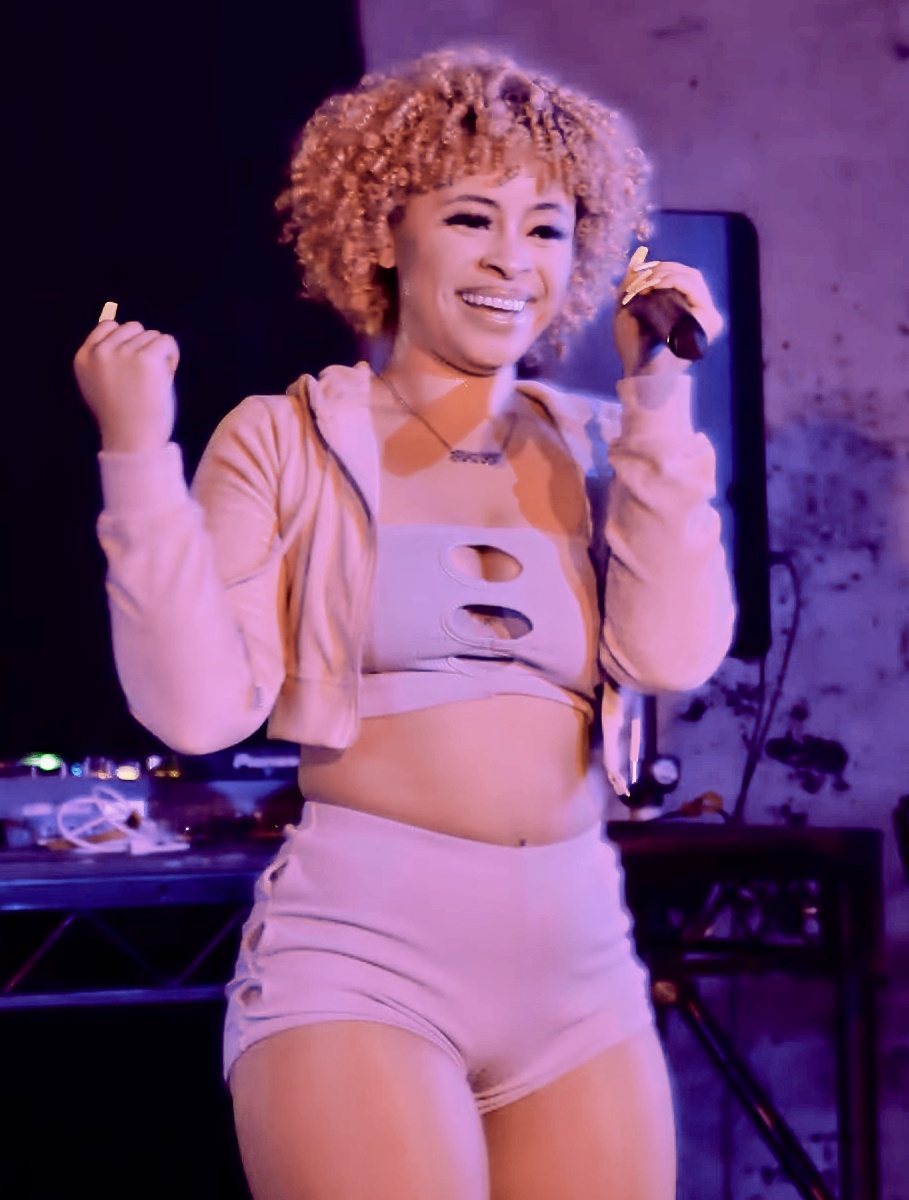
ไอซ์สไปซ์

| name = ไอซ์สไปซ์
| image = Ice Spice Next Wav by Keinoflo uploaded by James Tamim V4 (cropped V2) 2022.png
| caption = ไอซ์สไปซ์ขณะแสดงในปี 2022
| birth_name = ไอซิส ไนจา แกสตัน
| birth_place = เดอะบร็องซ์ นครนิวยอร์ก, สหรัฐ
| years_active = 2021–ปัจจุบัน
ไอซิส ไนจา แกสตัน (; เกิด 1 มกราคม ค.ศ. 2000) หรือชื่อในวงการคือ ไอซ์สไปซ์ (Ice Spice) เป็นแร็ปเปอร์และนักแต่งเพลงชาวอเมริกัน เกิดและเติบโตในเดอะบร็องซ์ นครนิวยอร์ก เธอเริ่มอาชีพทางดนตรีในปี 2021 หลังจากได้พบกับโปรดิวเซอร์เพลงชื่อ ริโอทูซา ขณะเรียนอยู่ที่State University of New York at Purchase|มหาวิทยาลัยรัฐแห่งนิวยอร์กที่เพอร์เชส ไอซ์สไปซ์ได้รับความสนใจจากซิงเกิล "มันช์ (ฟีลลินยู)", "บิกีนีบอตทอม" และ "อินฮามูด" ซึ่งทั้งหมดวางจำหน่ายล่วงหน้าก่อนอีพีชุดแรกของเธอ "ไลก์..?" (2023) โดยเธอได้รับคำยกย่องจาก จอน คารามานิกา แห่ง "เดอะนิวยอร์กไทมส์" ให้เป็น "เจ้าหญิงเพลงแร็ปคนใหม่"
== ชีวิตช่วงแรก ==
ไอซิส แกสตัน เกิดเมื่อวันที่ 1 มกราคม 2000 ในเดอะบร็องซ์ นครนิวยอร์ก เธอเติบโตในย่านถนนฟอร์ดแฮม เป็นลูกสาวคนโตในบรรดาพี่น้องห้าคน พ่อของเธอเป็นอดีตแร็ปเปอร์ใต้ดินชาวแอฟริกัน-อเมริกันที่มีเชื้อสายไนจีเรีย ส่วนแม่ของเธอเป็นชาวโดมินิกัน ซึ่งให้กำเนิดแกสตันขณะอายุ 17 ปี ทั้งคู่พบกันที่แมคโดนัลด์ ก่อนจะหย่าร้างกันเมื่อแกสตันอายุสองขวบ เนื่องจากพ่อแม่ของเธอมักจากบ้านไปทำงานบ่อย ๆ เธอจึงใช้เวลาส่วนใหญ่อยู่กับปู่ย่าตายายและลูกพี่ลูกน้องของเธอ เธอเข้าเรียนในเดอะบร็องซ์ ก่อนย้ายเข้าSacred Heart High School (Yonkers, New York)|โรงเรียนเซเครดฮาร์ตไฮสกูล ซึ่งเป็นโรงเรียนคาทอลิกในยองเกอส์
เมื่ออายุ 7 ปี แกสตันเริ่มสนใจดนตรีฮิปฮอปหลังจากได้ฟังเพลงของลิลคิม, นิกกี มินาจ และแร็ปเปอร์คนอื่น ๆ เธอเริ่มเขียนกวีนิพนธ์และแร็ปแบบฟรีสไตล์ตั้งแต่เรียนอยู่ชั้นประถมจนถึงมัธยมปลาย จากนั้นเธอเข้าเรียนที่มหาวิทยาลัยรัฐแห่งนิวยอร์กที่เพอร์เชส (SUNY)
== การทำงาน ==
ไอซ์สไปซ์เริ่มอาชีพทางดนตรีในปี 2021 หลังจากได้พบกับโปรดิวเซอร์เพลงชื่อ ริโอทูซา ขณะเรียนอยู่ที่มหาวิทยาลัยรัฐแห่งนิวยอร์กที่เพอร์เชส ซึ่งท้ายที่สุดเธอก็ตัดสินใจลาออก ริโอทูซารับหน้าที่เป็นโปรดิวเซอร์ให้กับเพลงเปิดตัวของเธออย่าง "บูลลีฟรีสไตล์" วางจำหน่ายในเดือนมีนาคม 2021 หลังจากวิดีโอของไอซ์สไปซ์ที่ทำชาเลนจ์ "บัสอิต" กลายเป็นไวรอลบนทวิตเตอร์ เพลง "เนมออฟเลิฟ" ก็ได้รับความสนใจบนซาวด์คลาวด์ ซึ่งทำให้เธอเริ่มมีชื่อเสียงบนอินสตาแกรม เพลง "มันช์ (ฟีลลินยู)" วางจำหน่ายในวันที่ 10 สิงหาคม 2022 ผลิตโดยริโอทูซา เพลงได้รับความนิยมหลังจากได้รับการสนับสนุนจากเดรก (นักดนตรี)|เดรก ซึ่งเล่นเพลงนี้บนสถานีวิทยุซิริอุสเอกซ์เอ็ม ซาวด์ 42 ต่อมากลายเป็นไวรอลบนทวิตเตอร์และติ๊กต็อก เพลงได้เข้าชาร์ต "บิลบอร์ด" ฮอตอาร์แอนด์บี/ฮิปฮอปซองส์ และชาร์ตบับบลิงอันเดอร์ฮอต 100 ในเดือนกันยายน 2022 ไอซ์สไปซ์ร้องรับเชิญให้กับบีเลิฟในเพลง "วันไทม์" ในเดือนเดียวกัน เธอได้เซ็นสัญญากับเทนแครัตโปรเจกต์และแคปิตอลเรเคิดส์ เมื่อวันที่ 28 ตุลาคม เธอออกเพลง "บิกีนีบอตทอม" อีพีชุดแรกของไอซ์สไปซ์ "ไลก์..?" วางจำหน่ายในวันที่ 20 มกราคม 2023
== ผลงานเพลง ==
=== อีพี ===
| class="wikitable plainrowheaders" style="text-align:center;"
! scope="col" rowspan="2" style="width:10em;" | ชื่อ
! scope="col" rowspan="2" | รายละเอียด
! scope="col" colspan="3" | ตำแหน่งสูงสุดบนชาร์ต
|-
! scope="col" style="width:2.5em;font-size:90%;"| Billboard 200|US
! scope="col" style="width:2.5em;font-size:90%;"| Top R&B/Hip-Hop Albums|USR&B/HH
|-
! scope="row"| "ไลก์..?"
|
* ออกจำหน่าย: 20 มกราคม 2023
* สังกัด: เทนแครัตโปรเจกต์, Capitol Records|แคปิตอล
* รูปแบบ: ดิจิทัลดาวน์โหลด, streaming media|สตรีมมิง
| 37 || 19
|-
| colspan="6" |
|
=== ซิงเกิล ===
| class="wikitable plainrowheaders" style="text-align:center;"
! scope="col" rowspan="2" style="width:15em;" | ชื่อ
! scope="col" rowspan="2" | ปี
! scope="col" colspan="10" | ตำแหน่งสูงสุดบนชาร์ต
! scope="col" rowspan="2" | การรับรอง
! scope="col" rowspan="2" | อัลบั้ม
|-
! scope="col" style="width:2.5em;font-size:90%;"| Billboard Hot 100|USPeaks on the US Hot 100:
* "In Ha Mood" and "Boy's a Liar, Pt. 2":
! scope="col" style="width:2.5em;font-size:90%;"| Hot R&B/Hip-Hop Songs|USR&B/HHPeaks on the US R&B/Hip-Hop Songs Chart:
* "Munch (Feelin' U)":
* "In Ha Mood":
* "Gangsta Boo":
! scope="col" style="width:2.5em;font-size:90%;"| Canadian Hot 100|CANPeaks on the Canadian Hot 100:
* "In Ha Mood" and "Boy's a Liar, Pt. 2":
! scope="col" style="width:3em;font-size:90%;"| Irish Singles Chart|IRE
! scope="col" style="width:3em;font-size:90%;" | Dutch Single Top 100|NLD
! scope="col" style="width:3em;font-size:90%;"| VG-lista|NOR
! scope="col" style="width:2.5em;font-size:90%;"| Official New Zealand Music Chart|NZ
! scope="col" style="width:3em;font-size:90%;"| Sverigetopplistan|SWE
! scope="col" style="width:2.5em;font-size:90%;"| UK Singles Chart|UK
! scope="col" style="width:3em;font-size:90%;"| Billboard Global 200|WWPeaks on the Global 200 chart:
* "Boy's a Liar Pt. 2" and "In Ha Mood":
|-
! scope="row"| "บูลลีฟรีสไตล์"
| rowspan="2"| 2021
| — || — || — || — || — || — || — || — || — || —
|
| rowspan="5"
|-
! scope="row"| "โนแคลริตี"
| — || — || — || — || — || — || — || — || — || —
|
|-
! scope="row"| "บีอะเลดี"
| rowspan="5"| 2022
| — || — || — || — || — || — || — || — || — || —
|
|-
! scope="row"| "เนมออฟเลิฟ"
| — || — || — || — || — || — || — || — || — || —
|
|-
! scope="row"| "ยูฟอริก"
| — || — || — || — || — || — || — || — || — || —
|
|-
! scope="row"| "มันช์ (ฟีลลินยู)"
| —efn|group=upper-alpha|"Munch (Feelin' U)" did not enter the "Billboard" Hot 100, but peaked at number five on the Bubbling Under Hot 100 Singles chart. || 34 || — || — || — || — || — || — || — || —
|
| rowspan="3"| "ไลก์..?"
|-
! scope="row"| "บิกีนีบอตทอม"
| — || — || — || — || — || — || —efn|group=upper-alpha|"Bikini Bottom" did not enter the NZ Top 40 Singles Chart, but peaked at number 29 on the NZ Hot Singles Chart. || — || — || —
|
|-
! scope="row"| "อินฮามูด"
| rowspan="2"| 2023
| 68 || 24 || 69 || 66 || — || — || —efn|group=upper-alpha|"In Ha Mood" did not enter the NZ Top 40 Singles Chart, but peaked at number 22 on the NZ Hot Singles Chart. || — || 58 || 198
|
|-
! Scope="row"|"บอยส์อะไลอาร์พาร์ตทู"
| 3 || — || 2 || — || 20 || 10 || 1 || 15 || — || 3
|
* Recorded Music NZ|RMNZ: ทองคำ
|
|-
| colspan="6" |
|
=== เพลงอื่น ๆ ที่ติดชาร์ต ===
| class="wikitable plainrowheaders" style="text-align:center;"
! scope="col" rowspan="2" style="width:15em;" | ชื่อ
! scope="col" rowspan="2" | ปี
! scope="col" colspan="3" | ตำแหน่งสูงสุดบนชาร์ต
! scope="col" rowspan="2" | อัลบั้ม
|-
! scope="col" style="width:2.5em;font-size:90%;"| Billboard Hot 100|US
! scope="col" style="width:2.5em;font-size:90%;"| Hot R&B/Hip-Hop Songs|USR&B/HH
! scope="col" style="width:2.5em;font-size:90%;"| Official New Zealand Music Chart|NZHot
|-
! scope="row"| "แก๊งสตาบู"
| 2023
| 82 || 32 || 21
| "ไลก์..?"
|-
| colspan="6" |
|
=== มิวสิกวิดีโอ ===
| class="wikitable plainrowheaders" style="text-align:center;"
! scope="col" style="width:14em;" | ชื่อ
! scope="col" style="width:01em;" | ปี
! scope="col" style="width:14em;" | ผู้กำกับ
|-
! scope="row"| "โนแคลริตี"
| 2021
| rowspan="2"| ครีเอทีฟฟิลมส์
|-
! scope="row"| "เนมออฟเลิฟ"
| rowspan="4"| 2022
|-
! scope="row"| "ยูฟอริก"
| เดนิส
|-
! scope="row"| "มันช์ (ฟีลลินยู)"
| rowspan="2"| จอร์จ บูฟอร์ด
|-
! scope="row"| "บิกีนีบอตทอม"
|-
! scope="row"| "อินฮามูด"
| 2023
| โอลิเวอร์ แคนนอน และ คริส วิลลา
|
==เชิงอรรถ==
== อ้างอิง ==
== แหล่งข้อมูลอื่น ==
*
หมวดหมู่:บุคคลที่เกิดในปี พ.ศ. 2543
หมวดหมู่:บุคคลที่ยังมีชีวิตอยู่
หมวดหมู่:แร็ปเปอร์ชาวอเมริกันในศตวรรษที่ 21
หมวดหมู่:บุคคลที่มีความหลากหลายทางเพศในศตวรรษที่ 21
หมวดหมู่:ชาวอเมริกันเชื้อสายไนจีเรีย